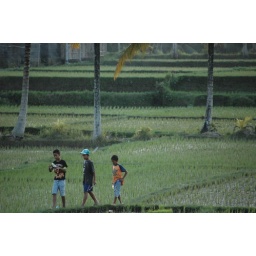
These guys were fishing in the rice paddy streams. They had a water bottle full of little fish.